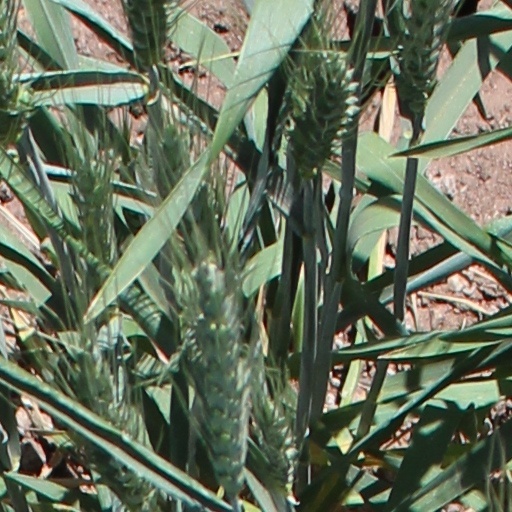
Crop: wheat